Twelve Variations on "La belle Françoise"

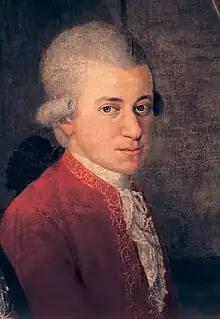
Mozart around 1780

Twelve Variations on "La belle Françoise" (German: ) in E-flat major, K. 353/300f, is a set of theme and variations composed for piano by Wolfgang Amadeus Mozart. Written after the popular French tune "La belle Françoise", it was presumably completed when Mozart was 22 years old.